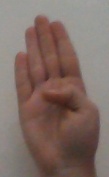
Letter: kaaf